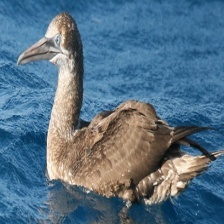
Species: NORTHERN GANNET
Scientific name: MORUS BASSANUS